406th Air Expeditionary Wing

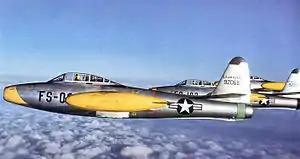
Republic F-84E-1-RE Thunderjets of the 512th Fighter-Bomber Squadron. Serial 49-2066 is in the foreground.

On 10 July 1952, the 123d Fighter-Bomber Wing at RAF Manston, England was released from federal service and returned to the Kentucky Air National Guard, while its personnel and equipment were transferred to the newly activated 406th Fighter-Bomber Wing. The fighter squadrons being replaced by the 512th, 513th and 514th respectively, the F-84G Thunderjets and support aircraft of the ANG were assigned to the 406th Fighter-Bomber Group. The 406th FBW commanded the functions of both the support groups as well as the flying combat 406th FBG. The few National Guardsmen still with the wing departed and the last were released from active duty on 9 July, although a few reserve officers remained on active duty for an additional six to twelve months.